Aubrey Newman

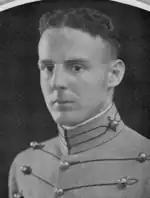
At West Point in 1925

Aubrey Newman was born in Clemson, South Carolina on January 30, 1903. He graduated from the United States Military Academy at West Point in 1925.